Super Bowl LVII

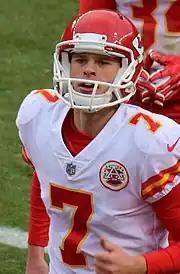
Harrison Butker's 27-yard field goal gave the Chiefs a 38–35 lead with eight seconds left in the game.

Kansas City received the ball to begin the second half and drove 75 yards in 12 plays, with Mahomes completing all three of his passes for 26 yards, while running back Jerick McKinnon picked up 21 yards on two runs, before Pacheco's 1-yard touchdown run cut their deficit to a field goal at 24–21. Philadelphia responded with a 19-play, 65-yard drive, in which Hurts completed two 17-yard passes to tight end Dallas Goedert, one of which converted a 3rd-and-14. On the first play of the drive, Hurts appeared to complete a pass to running back Miles Sanders before cornerback L'Jarius Sneed forced a fumble from Sanders, which was recovered and returned for a touchdown again by Bolton, this time from 24 yards. However, instant replay determined that Sanders did not have full possession of the ball before he was hit by Sneed, taking the touchdown off the board and allowing Philadelphia to continue their drive. At this point, however, the Kansas City defense started to have more success against the Eagles offense, and although the Eagles managed to succeed on a 4th-and-1 attempt, a subsequent 3rd-and-11 try was stopped at the Chiefs' 15-yard line, forcing the Eagles to settle for a 33-yard field goal attempt, which Elliott converted with 1:48 left in the third quarter, making the score 27–21. The Chiefs gained 31 yards on their next four plays, including two Pacheco rushes for 20 yards that reached the Philadelphia 44-yard line, which led them to end the third quarter.